Australian Overland Telegraph Line

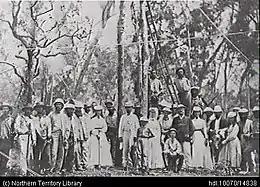
Planting the first telegraph pole, near Palmerston (Darwin) in September 1870.

Todd appointed staff to whom the contractors would be responsible: Explorer, John Ross; Surveyor, William Harvey; Overseer of Works, Northern Territory, William McMinn; Sub-Overseer, R. C. Burton; Operators, James Lawrence Stapleton (murdered 1874 at Barrow Creek) and Andrew Howley. Surveyors and Overseers, central portion of line: A. T. Woods, Gilbert McMinn, and Richard Randall Knuckey; Overseer, James Beckwith; Sub-Overseers, J. F. Roberts (perhaps J. Le M. F. Roberts), Stephen Jarvis, W. W. Mills, W. Charles Musgrave, and Christopher Giles.